Poly-clip System

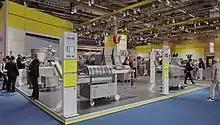
Exhibition stand at the IFFA

Poly-clip System is a German family-owned company based in Hattersheim near Frankfurt am Main. Poly-clip System is the largest provider of clip closure systems worldwide and the world market leader and hidden champion in this sector of the food industry and packaging industry.